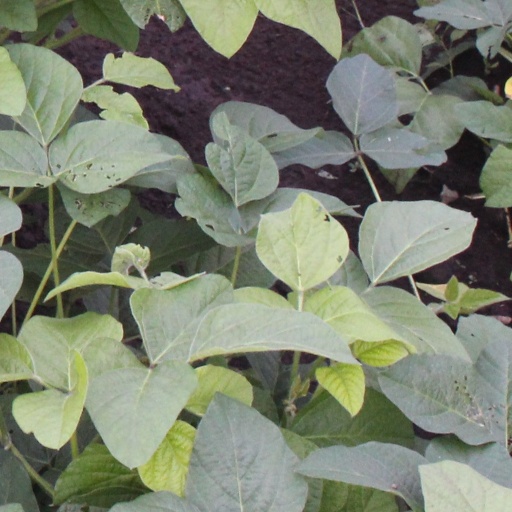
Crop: soybean